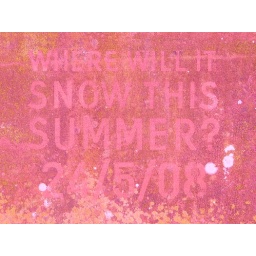
I just happened to glance down and notice this on the wall of a bridge in the kelvingrove area.